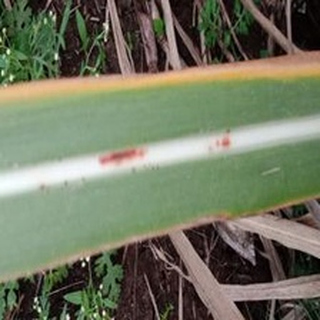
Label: sugarcane_red_rot